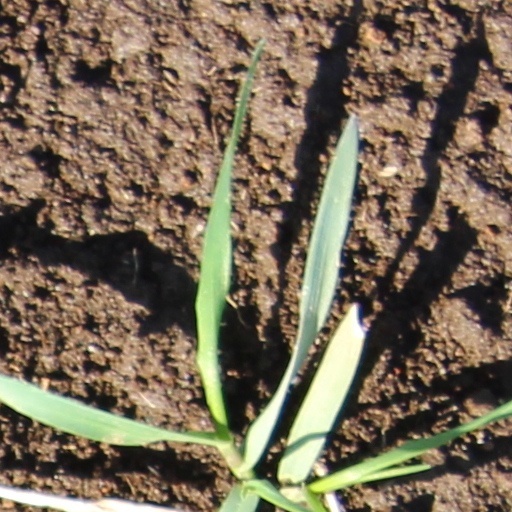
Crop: wheat